Thomas the Apostle

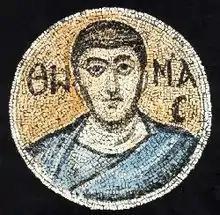
Ancient mosaic of the Apostle Thomas

A number of early Christian writings written during the centuries immediately following the first Ecumenical Council of 325 mention Thomas' mission.